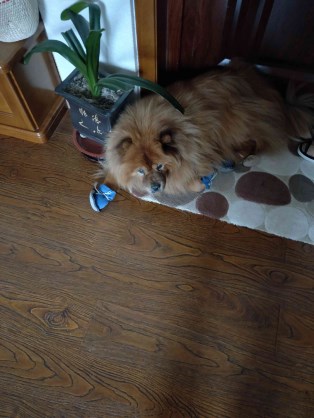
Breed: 329-n000119-chow